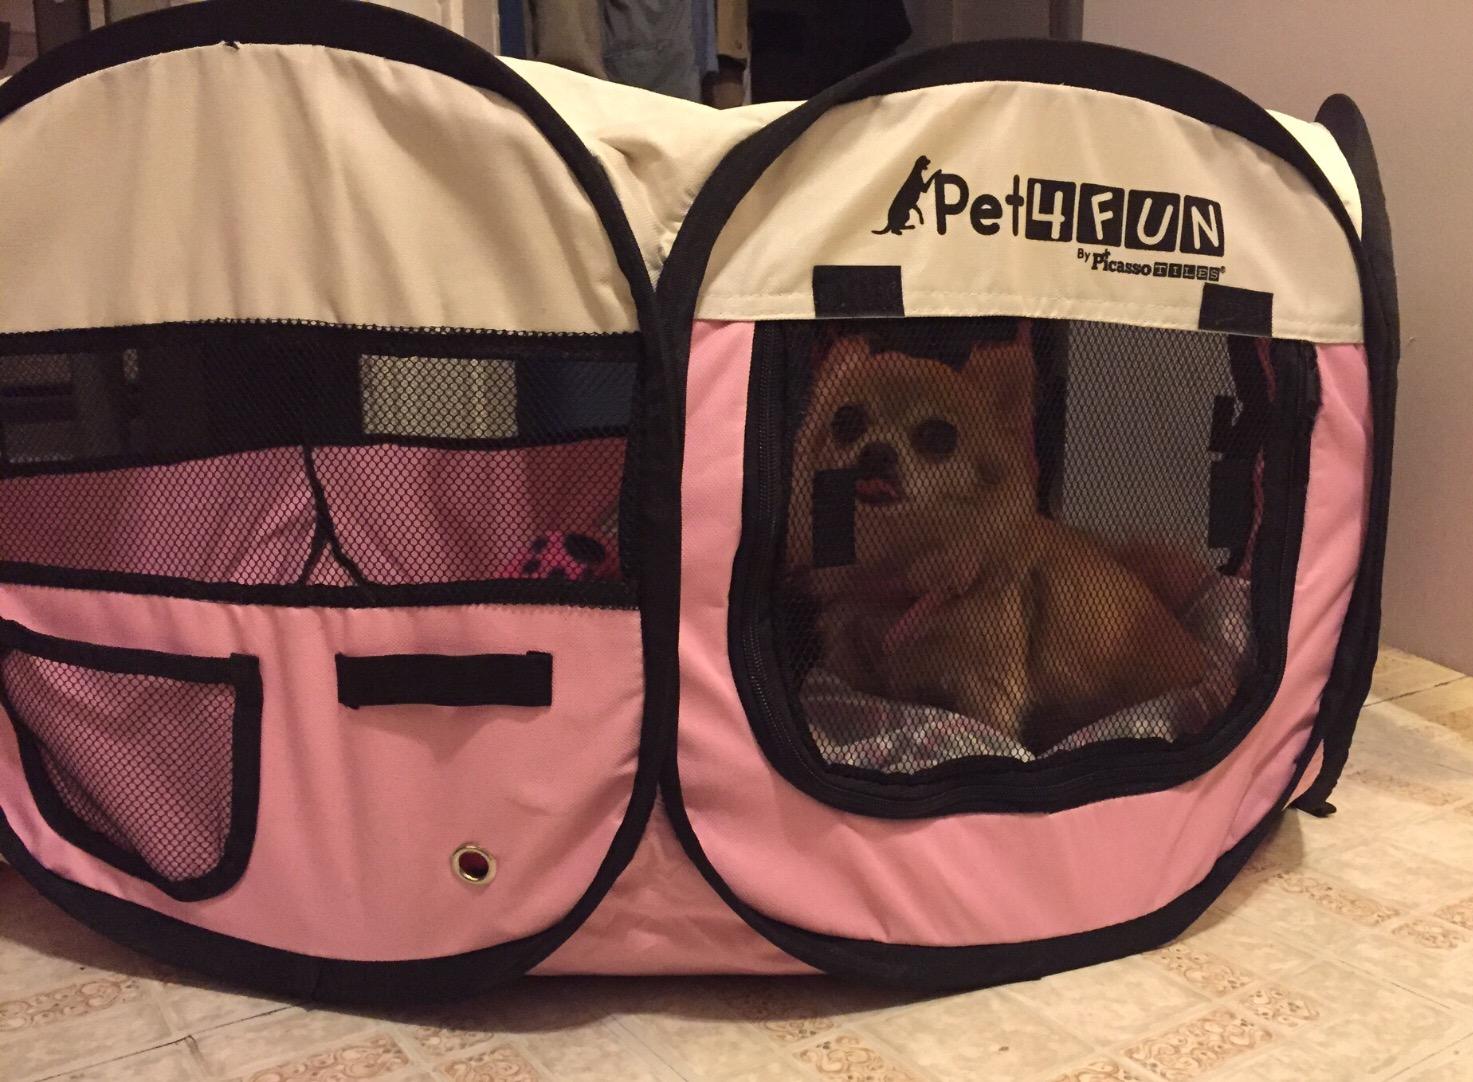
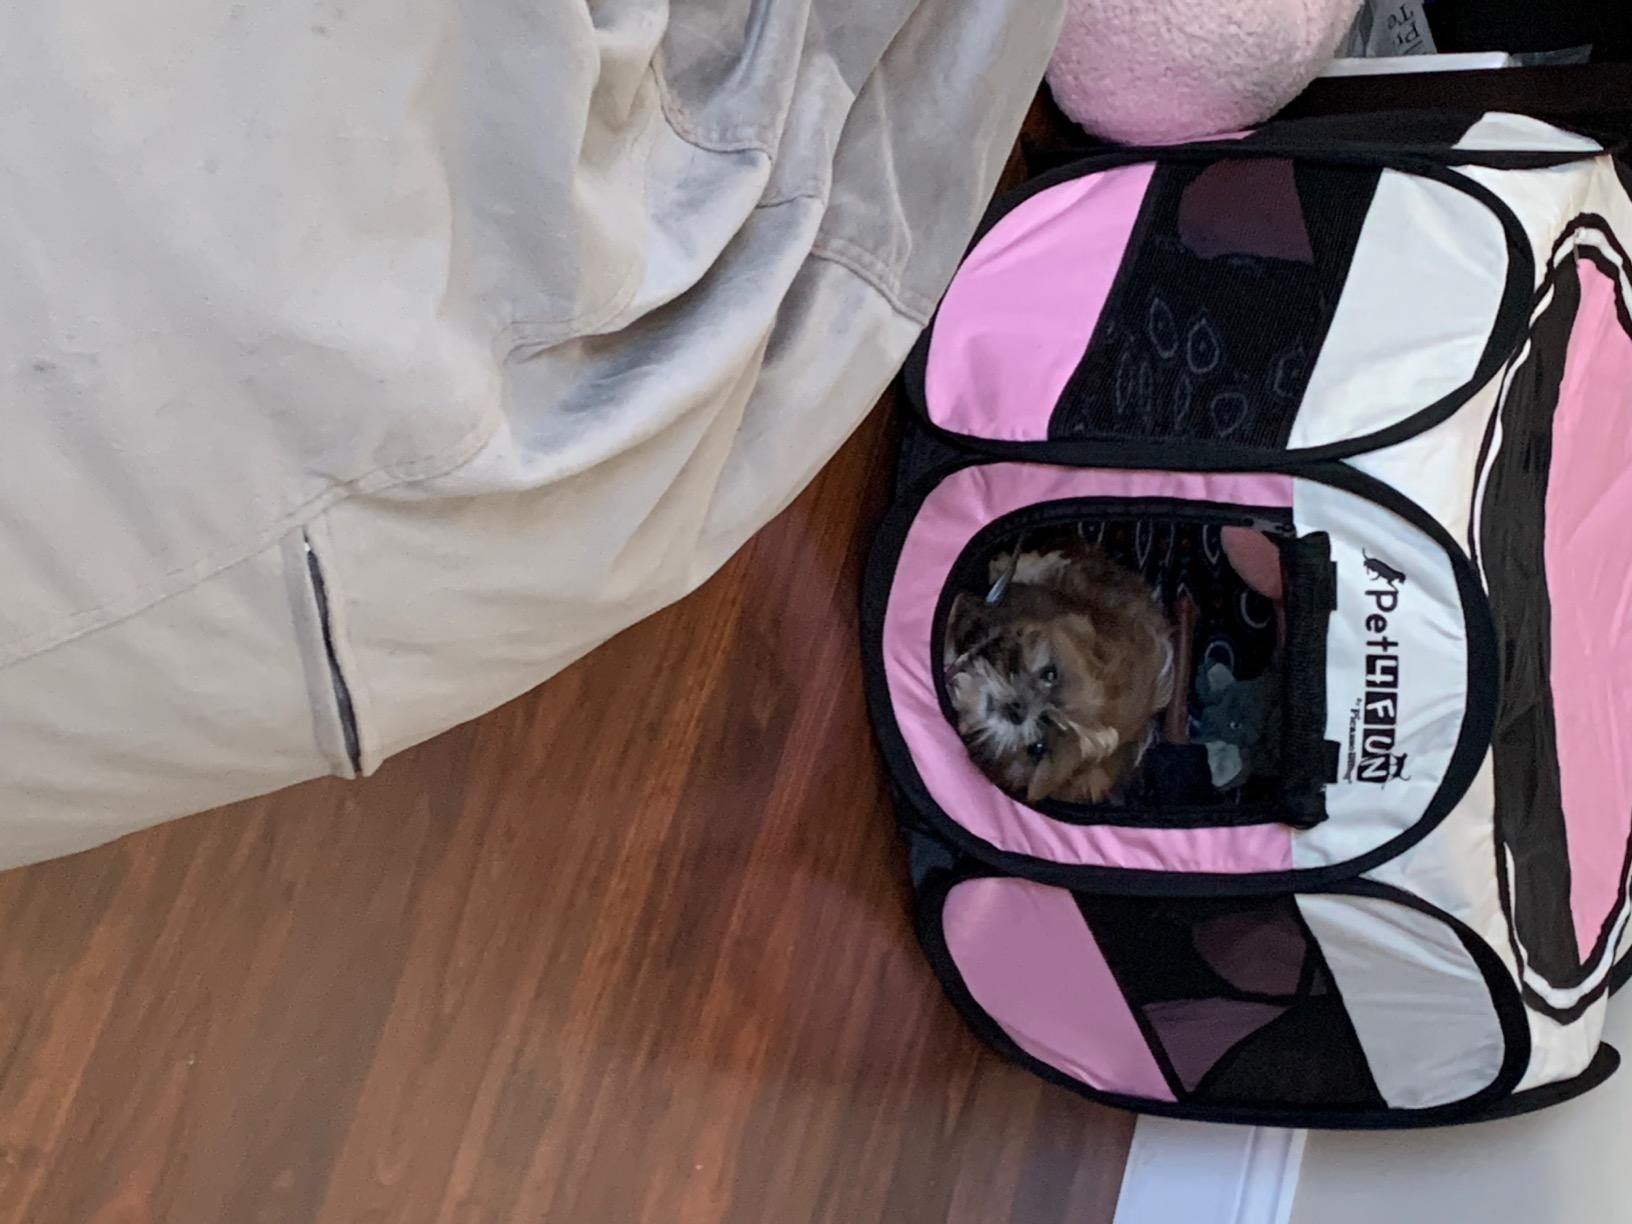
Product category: items_kennel
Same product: yes